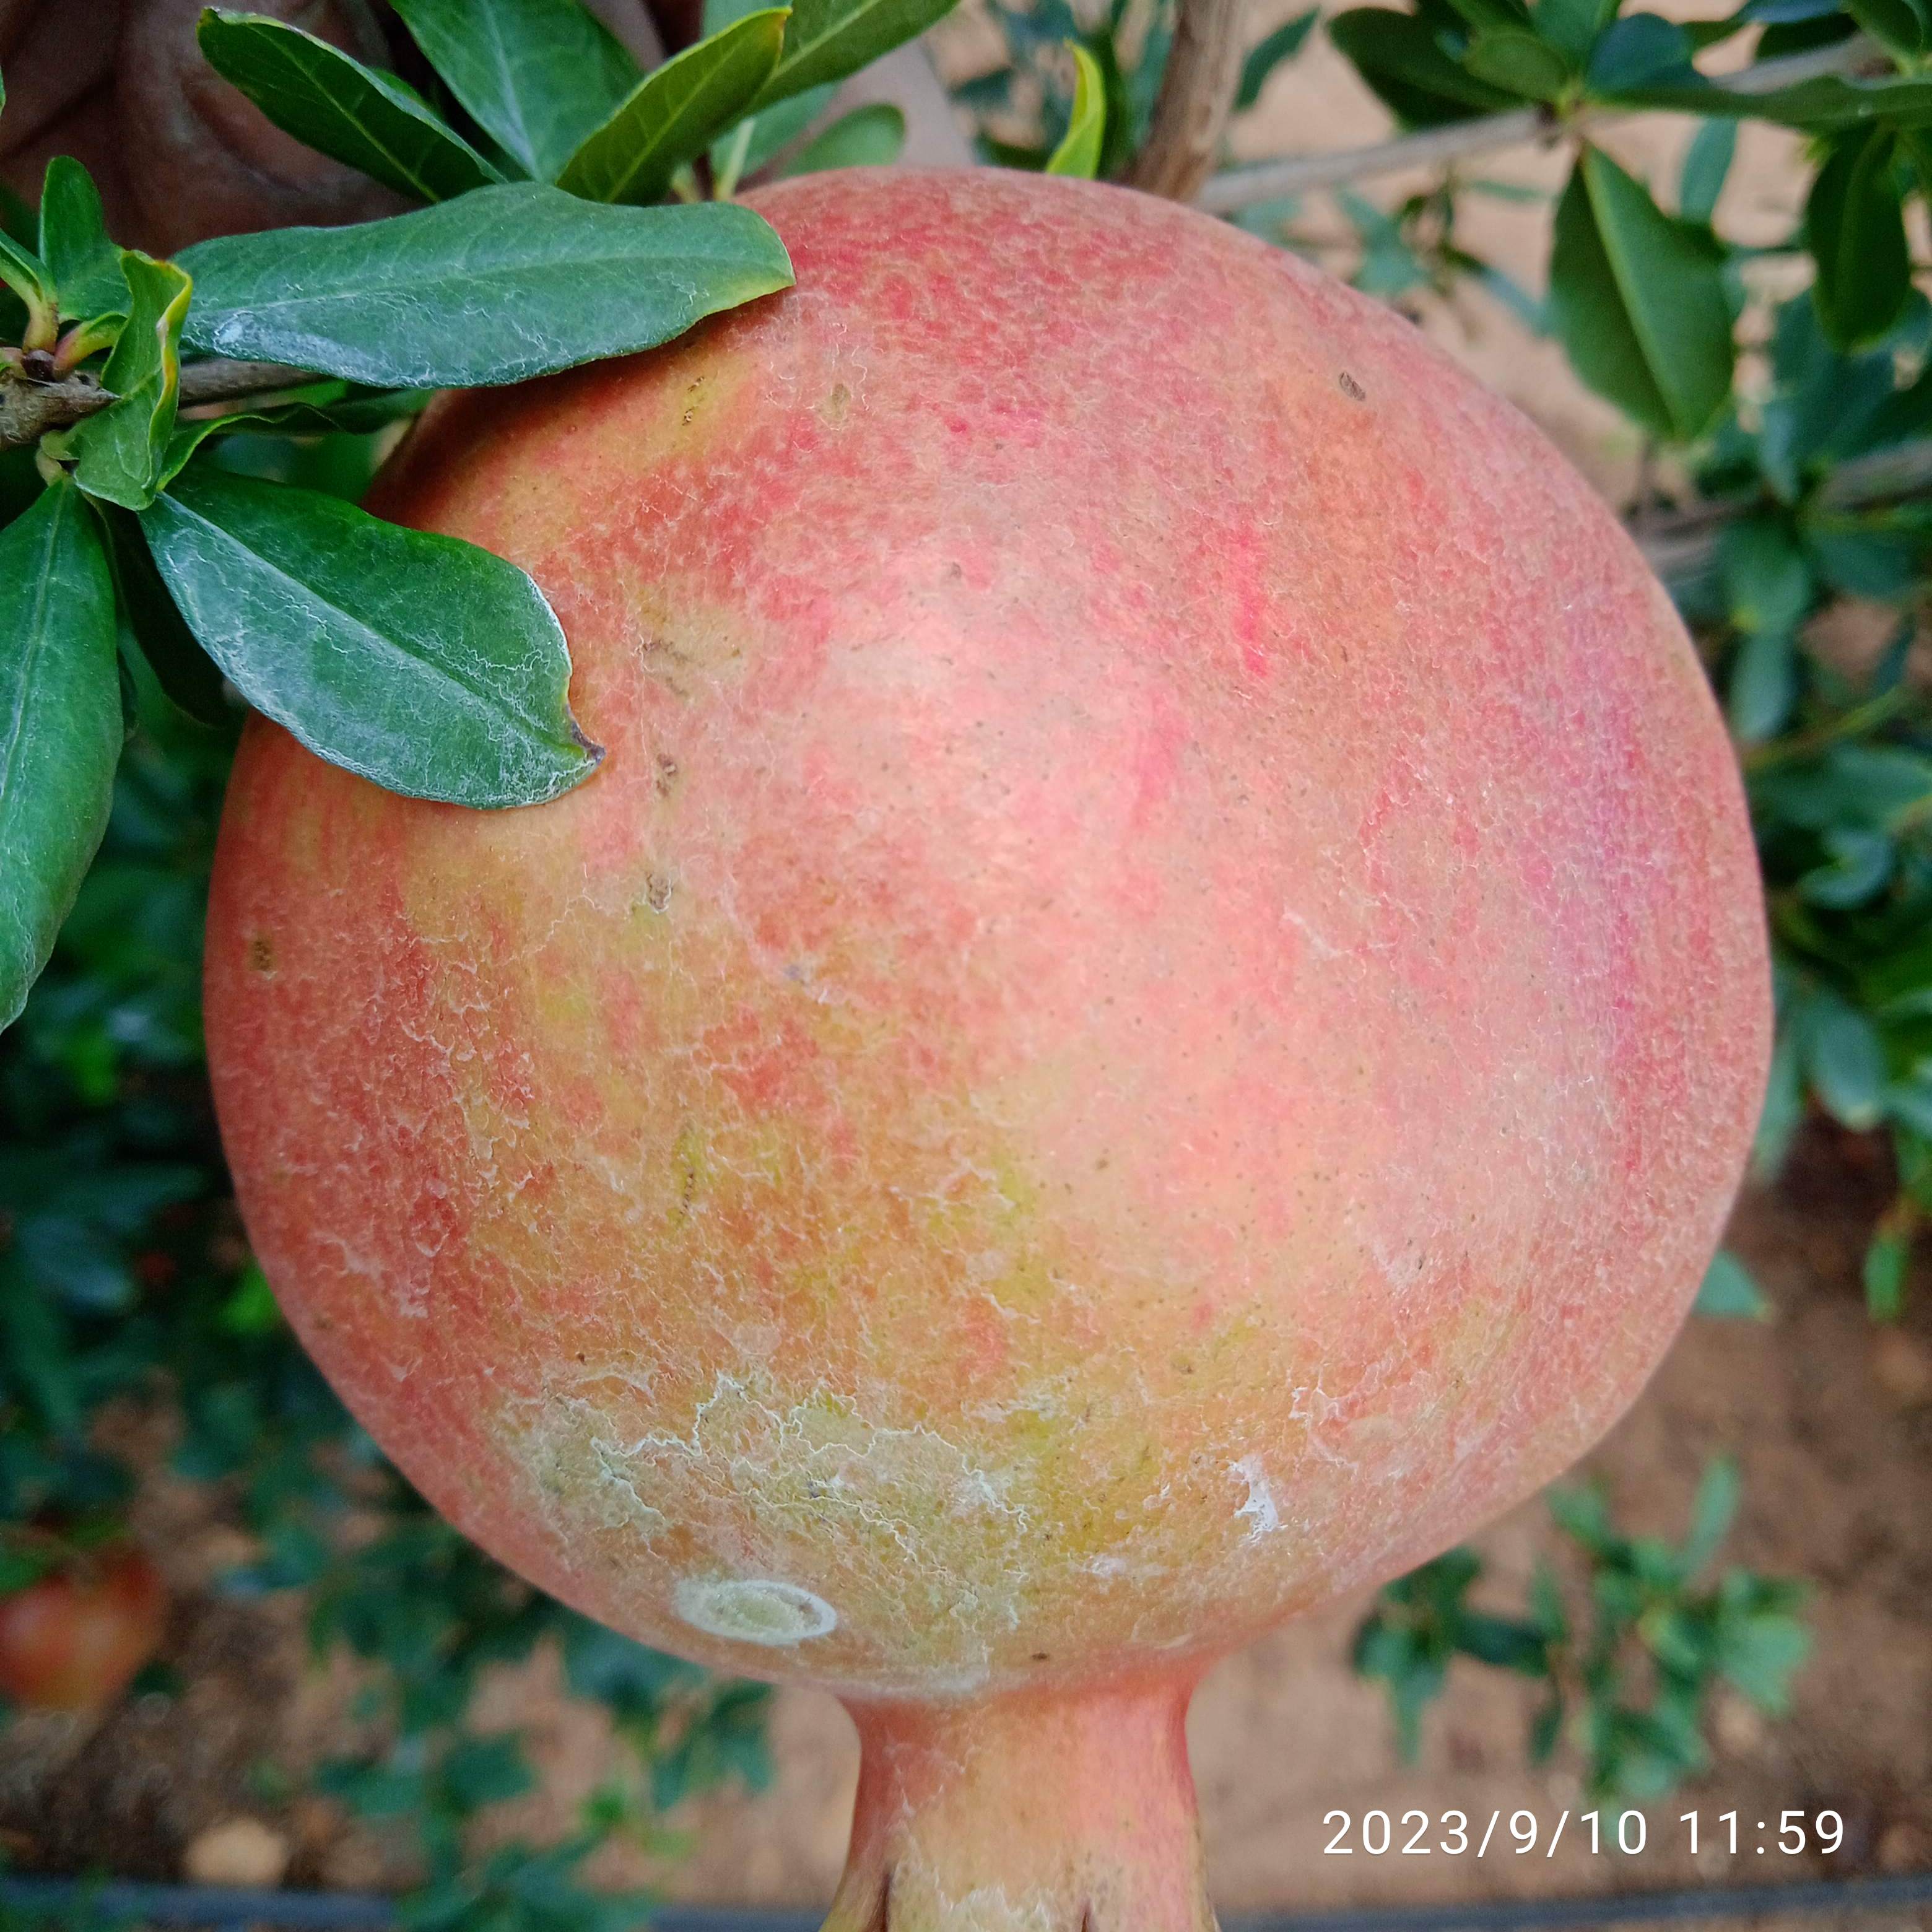
Label: Healthy